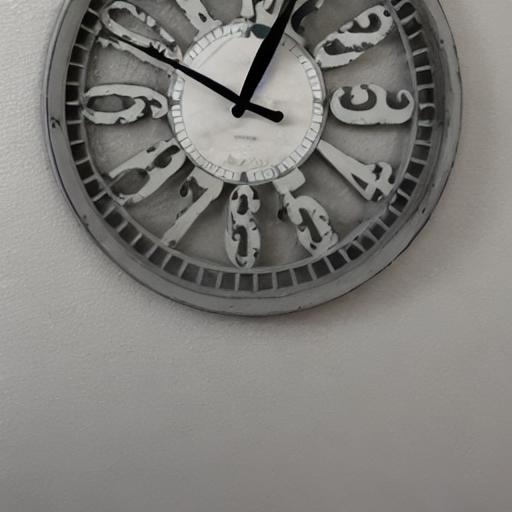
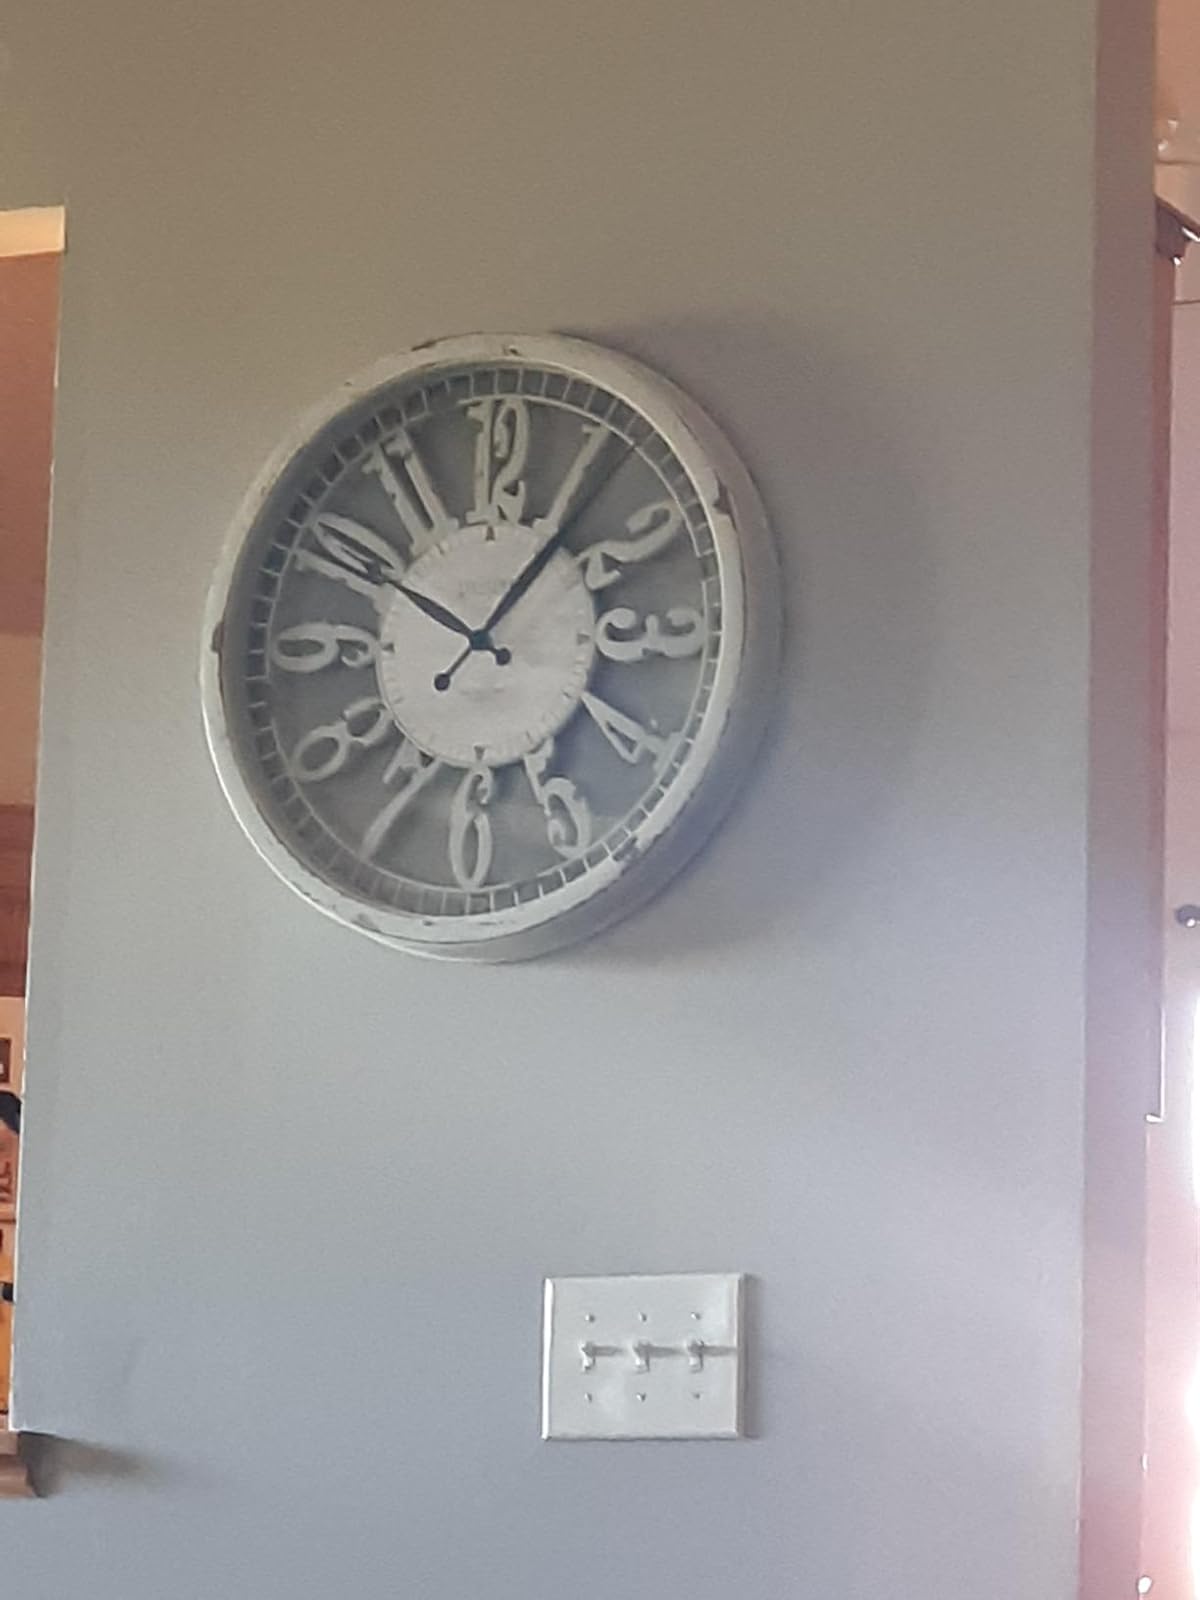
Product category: clock
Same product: no